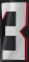
Number: 3